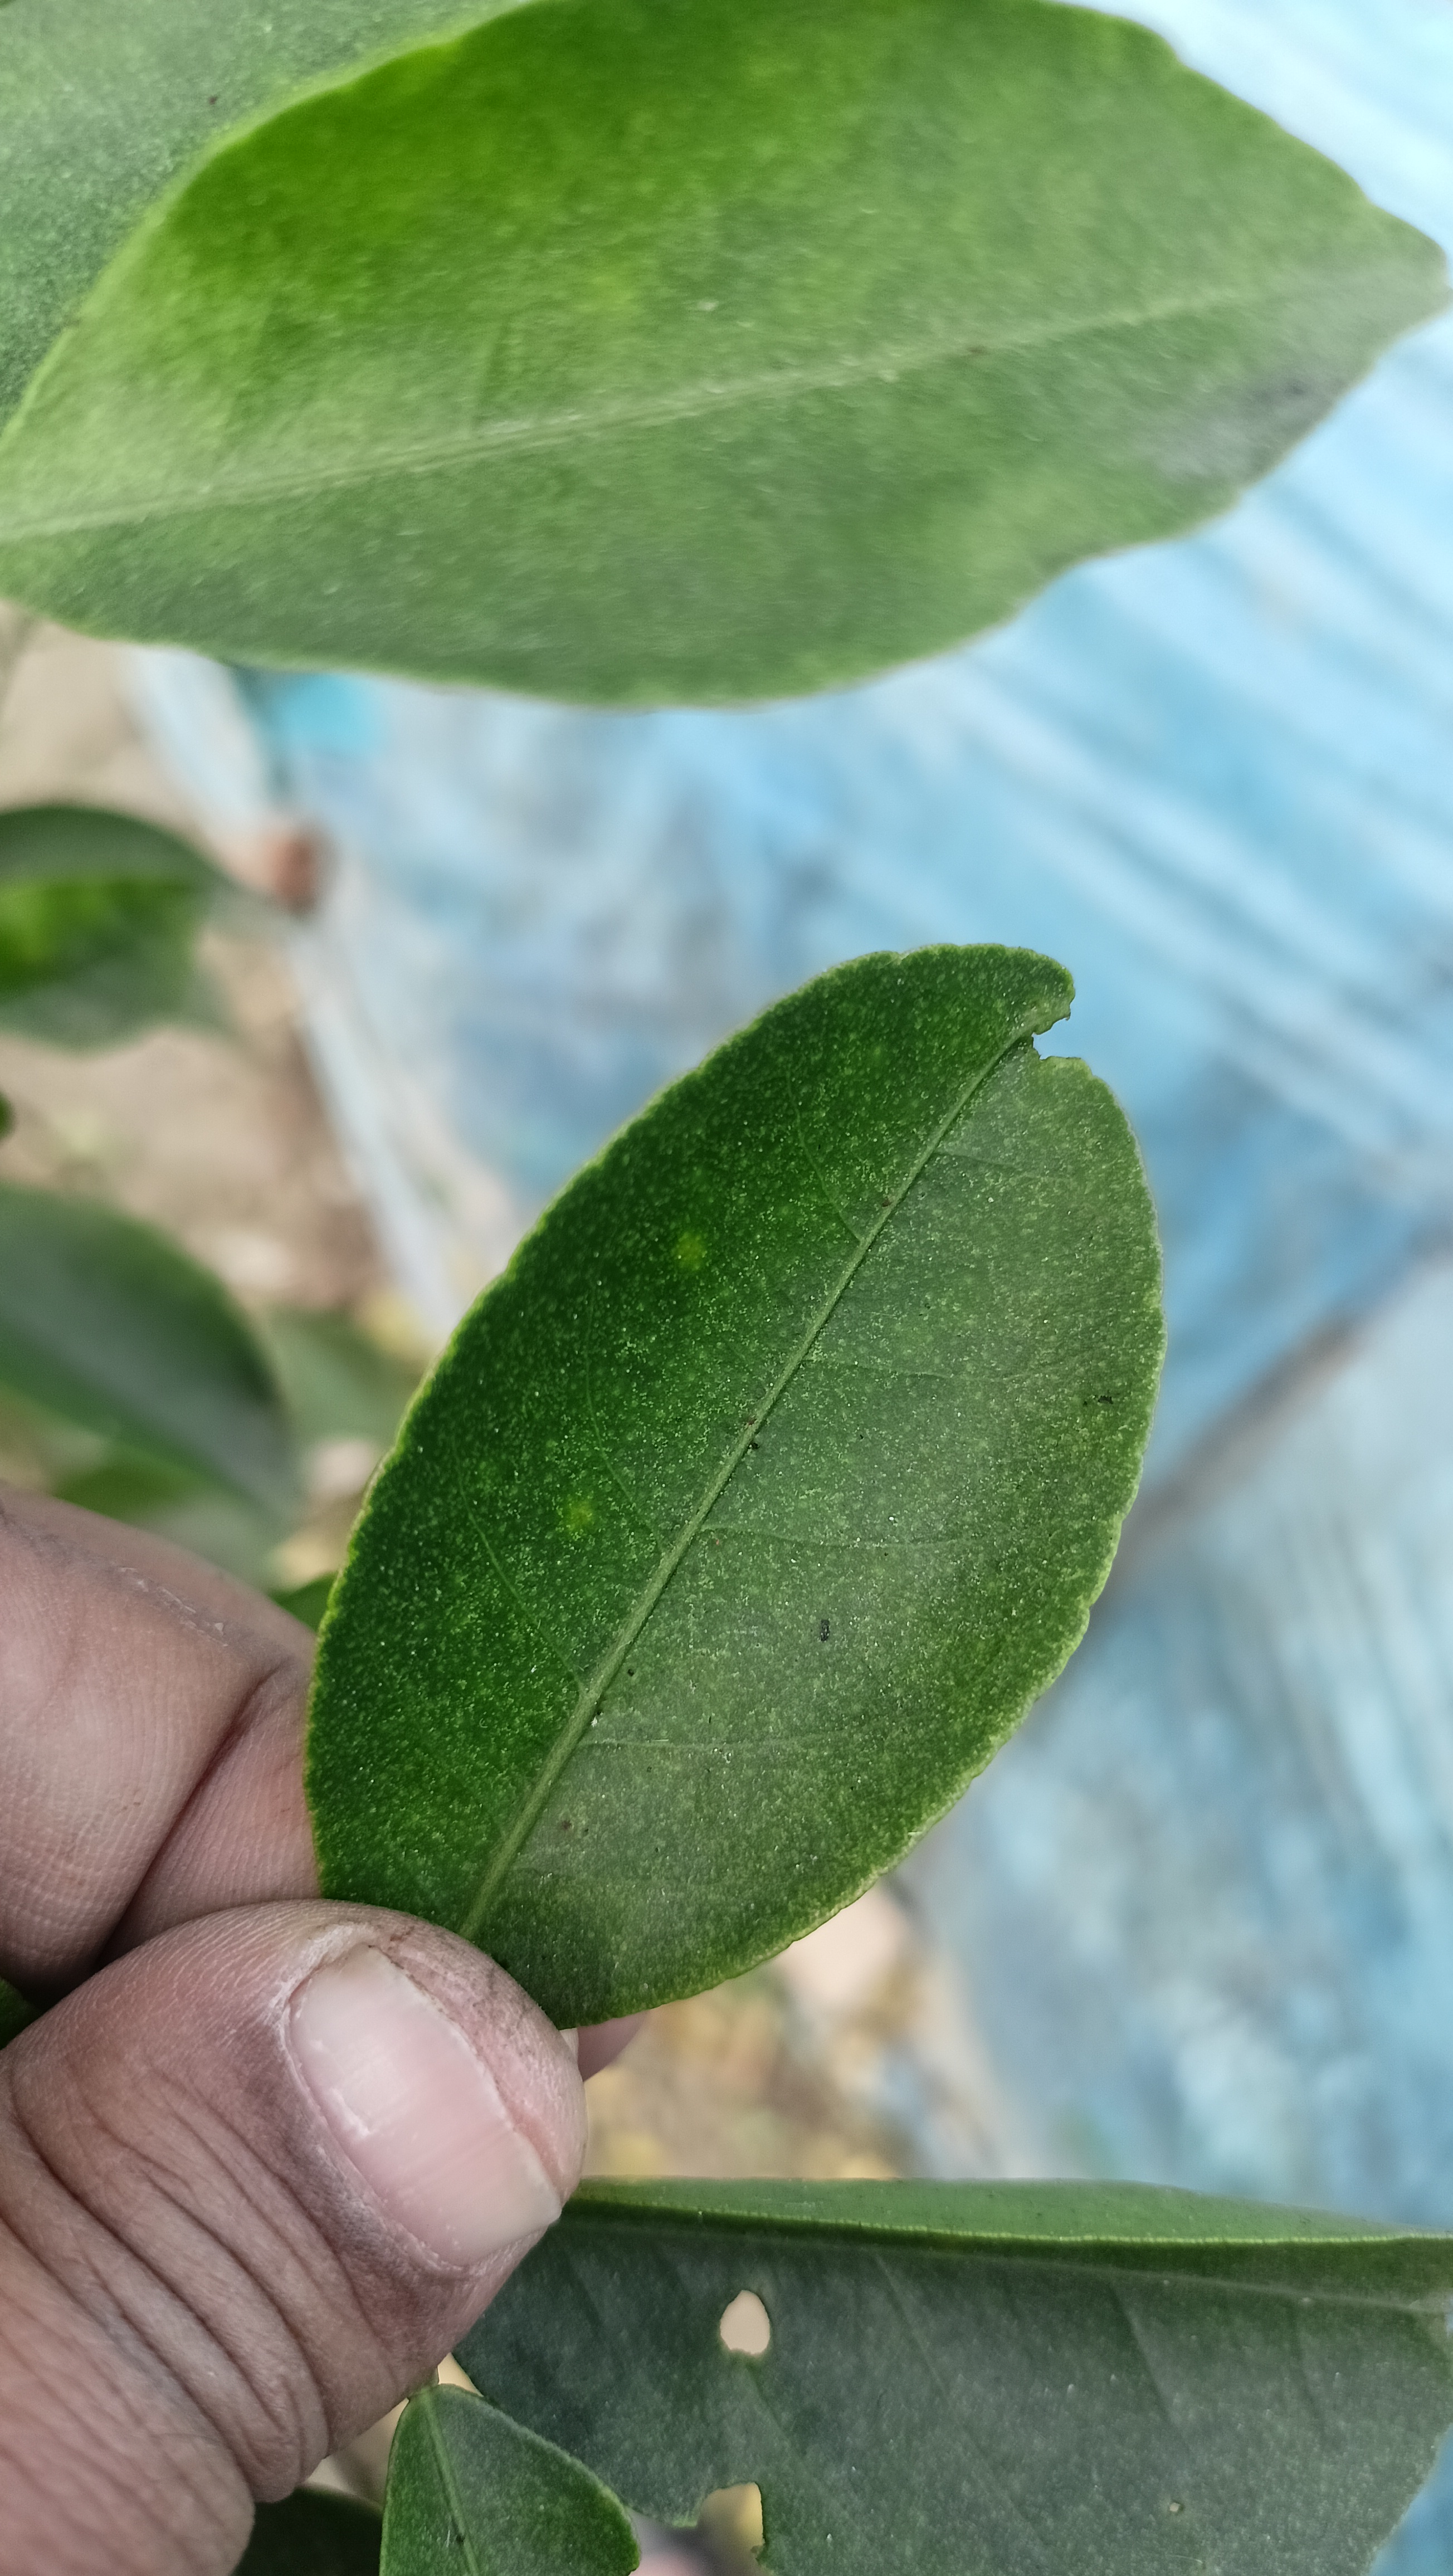
Mandarin leaf variety: China Mishti